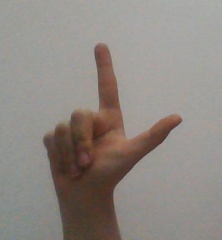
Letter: laam